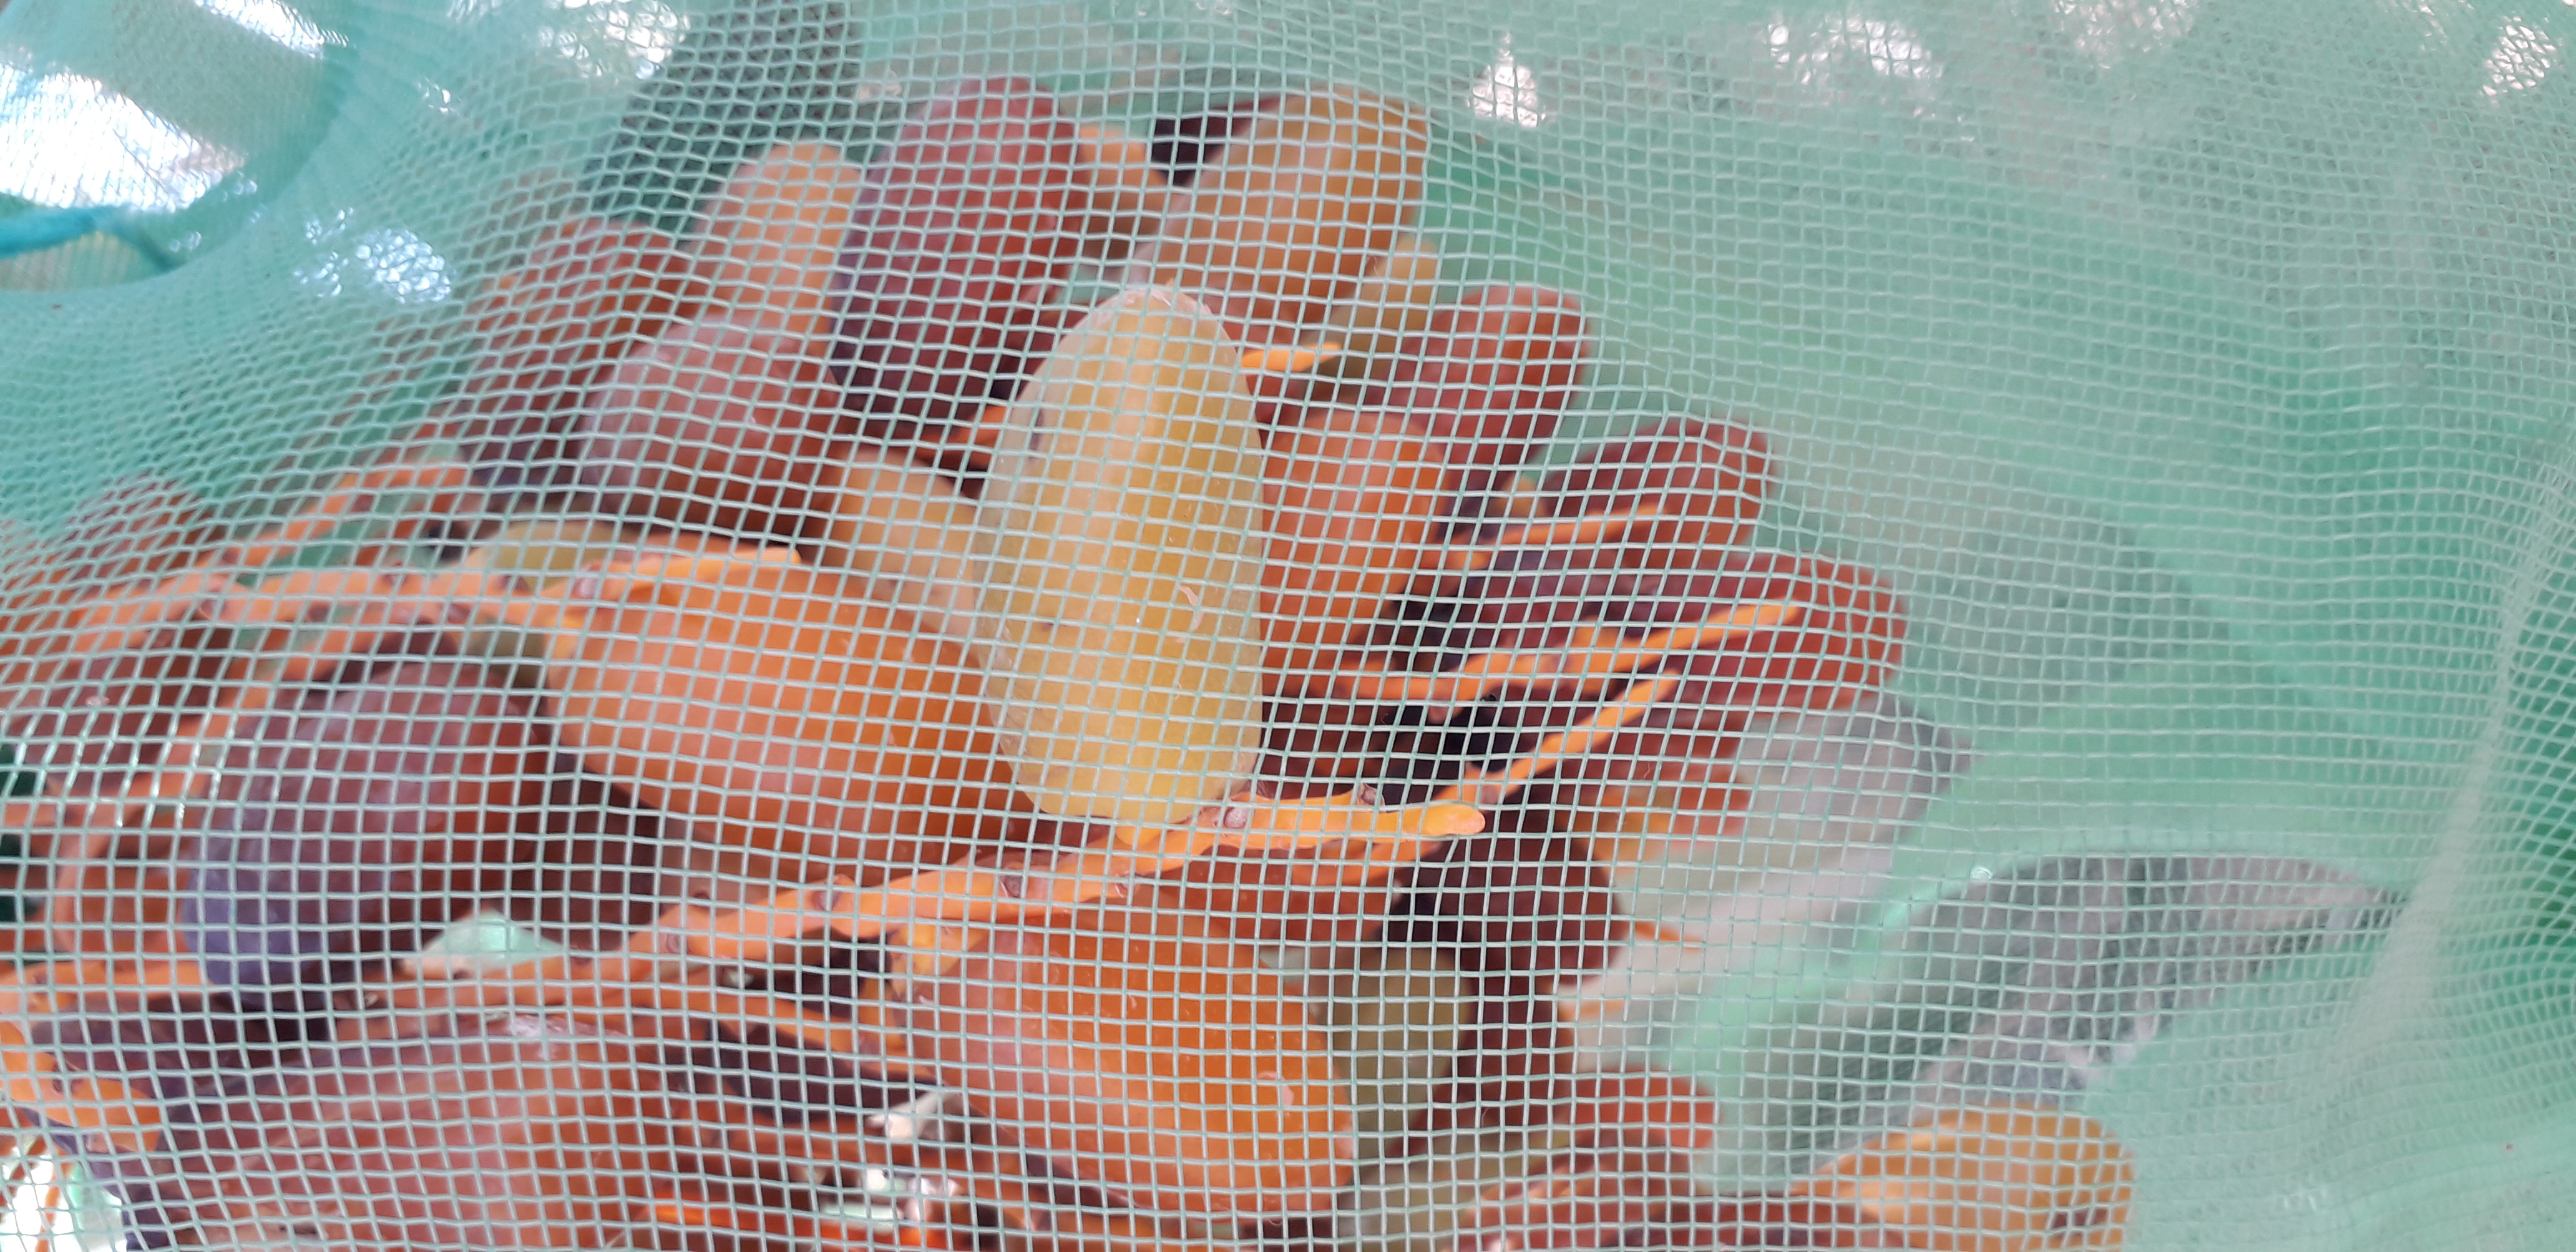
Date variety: kholt